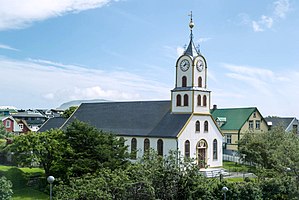
Tórshavn Domkirke
Tórshavn Domkirke 2014
Tórshavn Domkirke er den næstældste bevarede kirke på Færøerne.